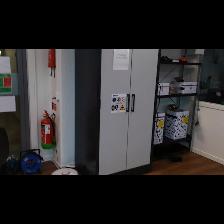
Label: NonHuman